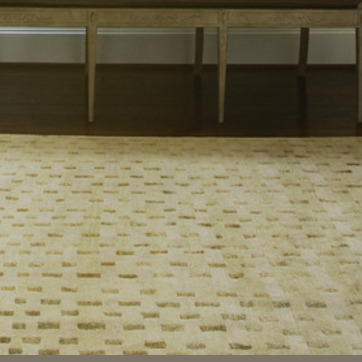
Material: carpet